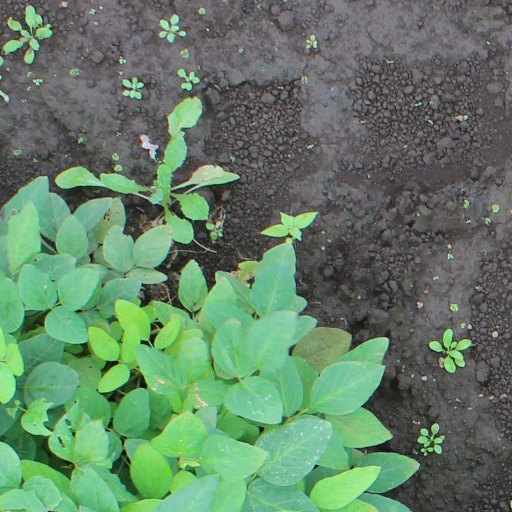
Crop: soybean